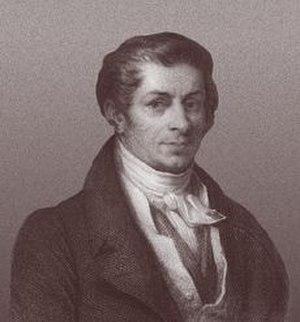
Le libéralisme économique est l'application des principes du libéralisme à la sphère économique. Cette école de pensée, dont la dénomination est associée au siècle des Lumières, estime que les libertés économiques sont nécessaires au bon fonctionnement de l'économie et que l'intervention de l'État doit y être aussi limitée que possible. Ces idées fondatrices furent formulées antérieurement, notamment à l'École de Salamanque aux XVᵉ et XVIᵉ siècles, sur la base de considérations morales accordant à la personne humaine des droits fondamentaux, notamment en matière économique.
L'histoire de la pensée économique est l'étude de l'histoire des idées en économie.
En économie, on appelle généralement « loi de Say » la proposition « un produit terminé offre, dès cet instant, un débouché à d’autres produits pour tout le montant de sa valeur ».
L'économie s'est développée en France dès le XVIIᵉ siècle avec le mercantilisme. Au XVIIIᵉ siècle, des auteurs comme François Quesnay ont eu une forte influence sur la pensée économique. Au début du XIXᵉ siècle, Jean-Baptiste Say est considéré comme l'un des grands auteurs de la pensée économique classique au même titre que des auteurs comme l'anglais David Ricardo.